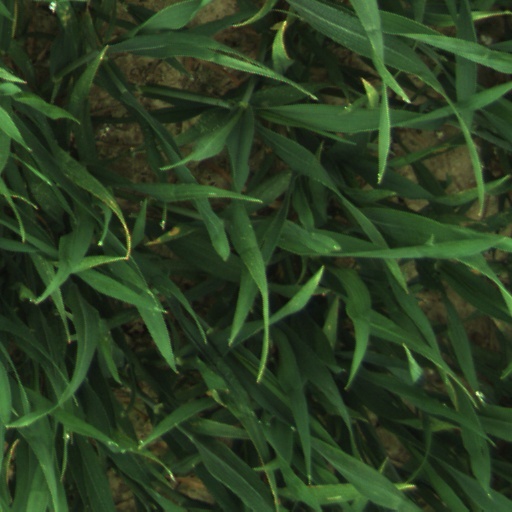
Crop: wheat